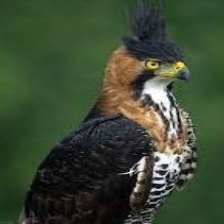
Species: ORNATE HAWK EAGLE
Scientific name: SPIZAETUS ORNATUS